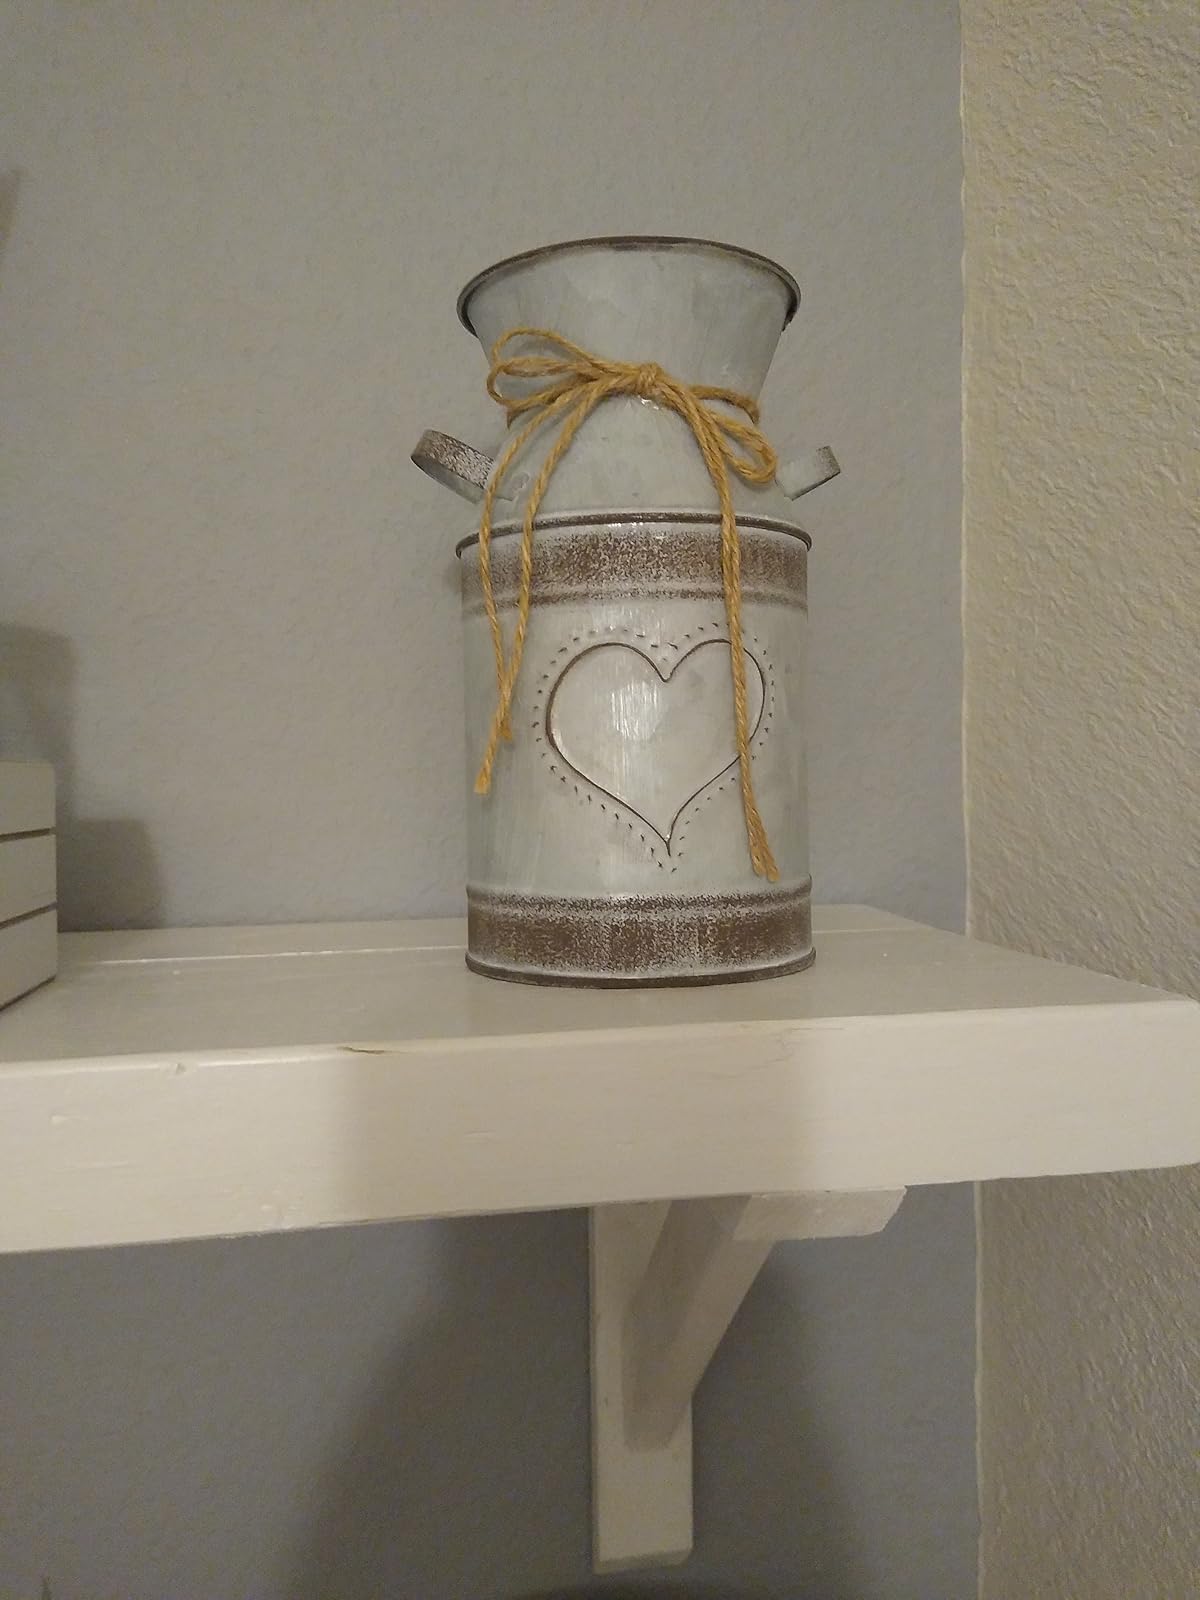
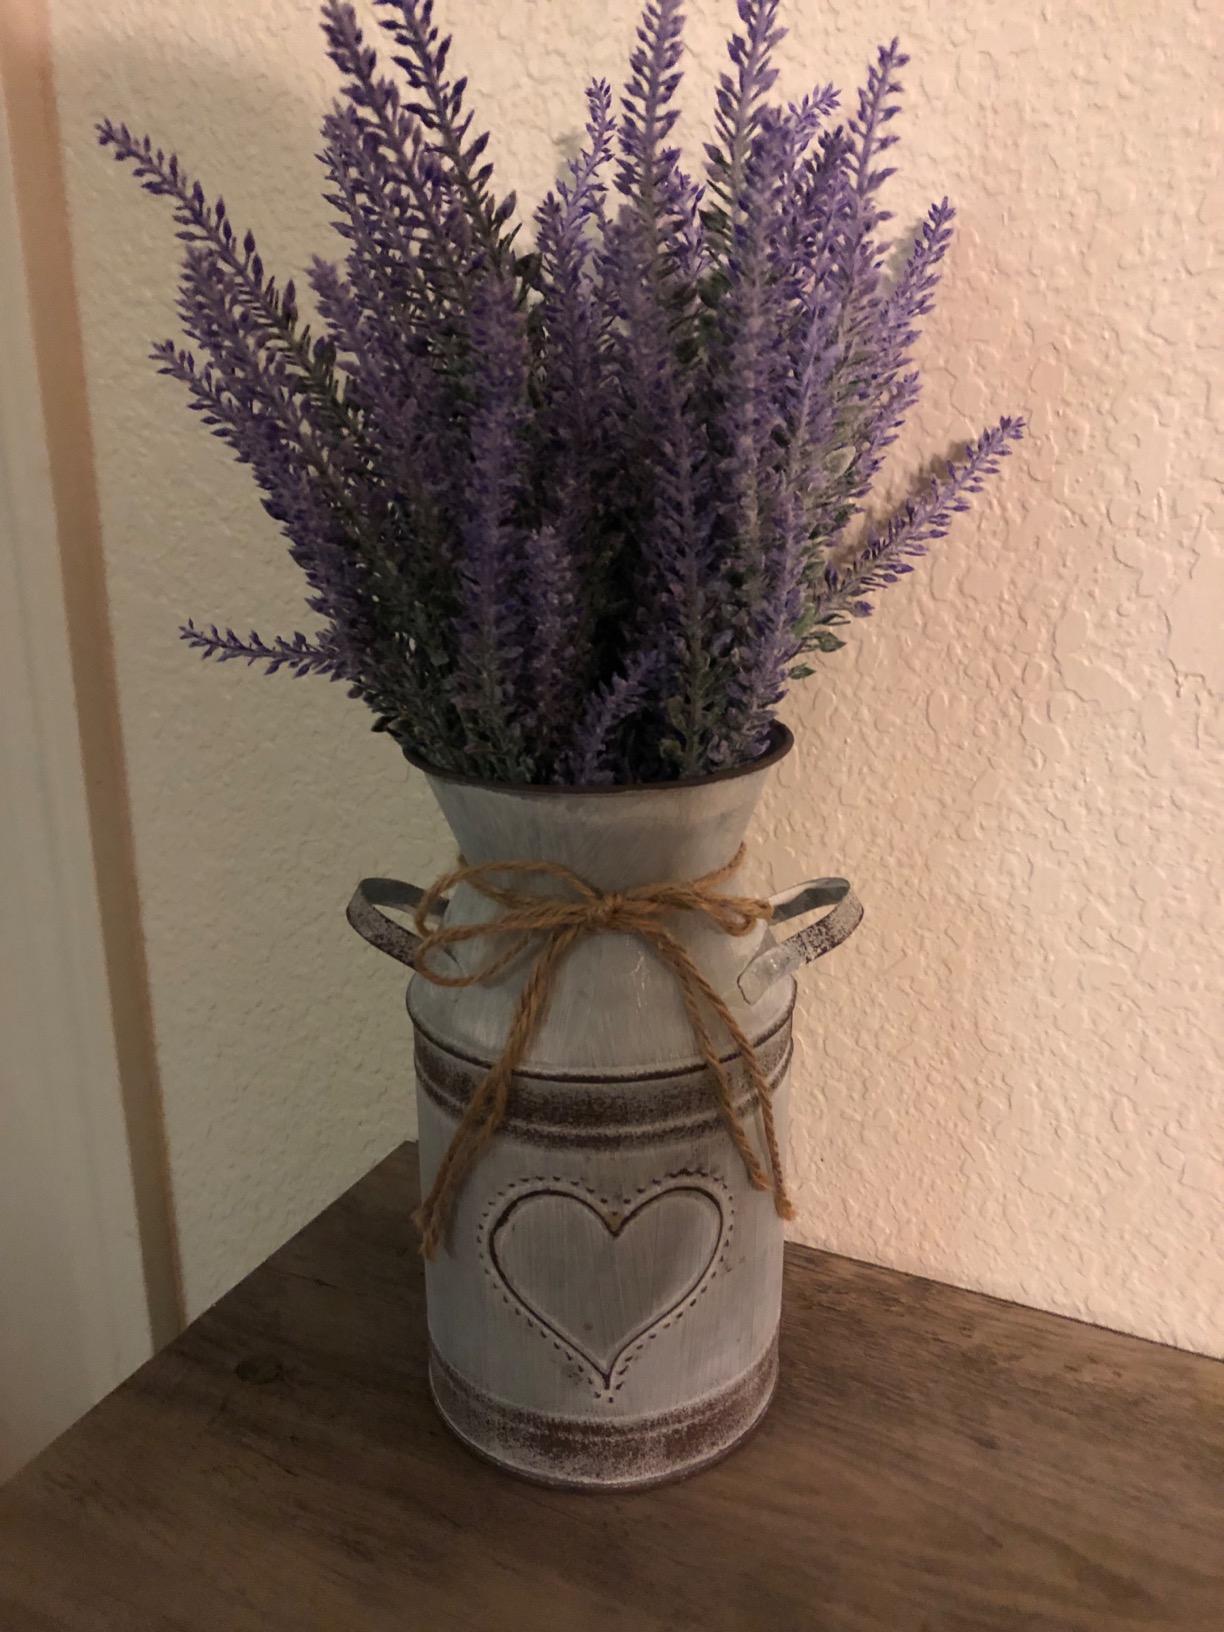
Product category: vase
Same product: yes